Democratic Alliance (South Africa)

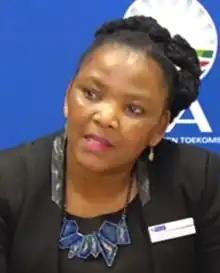
Nomafrench Mbombo, the most recent DAWN leader

Until 28 April 2021, the Democratic Alliance Women's Network (DAWN) federal leader was Nomafrench Mbombo, who is also the current Western Cape Minister of Health. The deputy federal leader is Safiyia Stanfley.